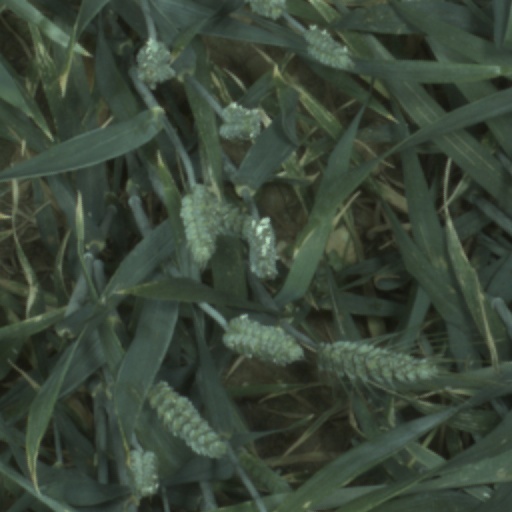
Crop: wheat